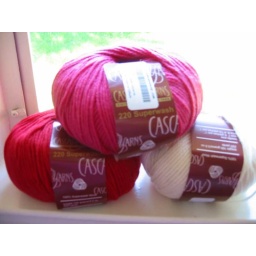
Fiber: 100% Superwash woolYardage: 100gr / 220ydsGauge: 4.5 sts=1&amp;quot; / #8, 5 sts=1&amp;quot; / #7Wash: Machine wash1 ball in pink